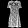
Label: Dress